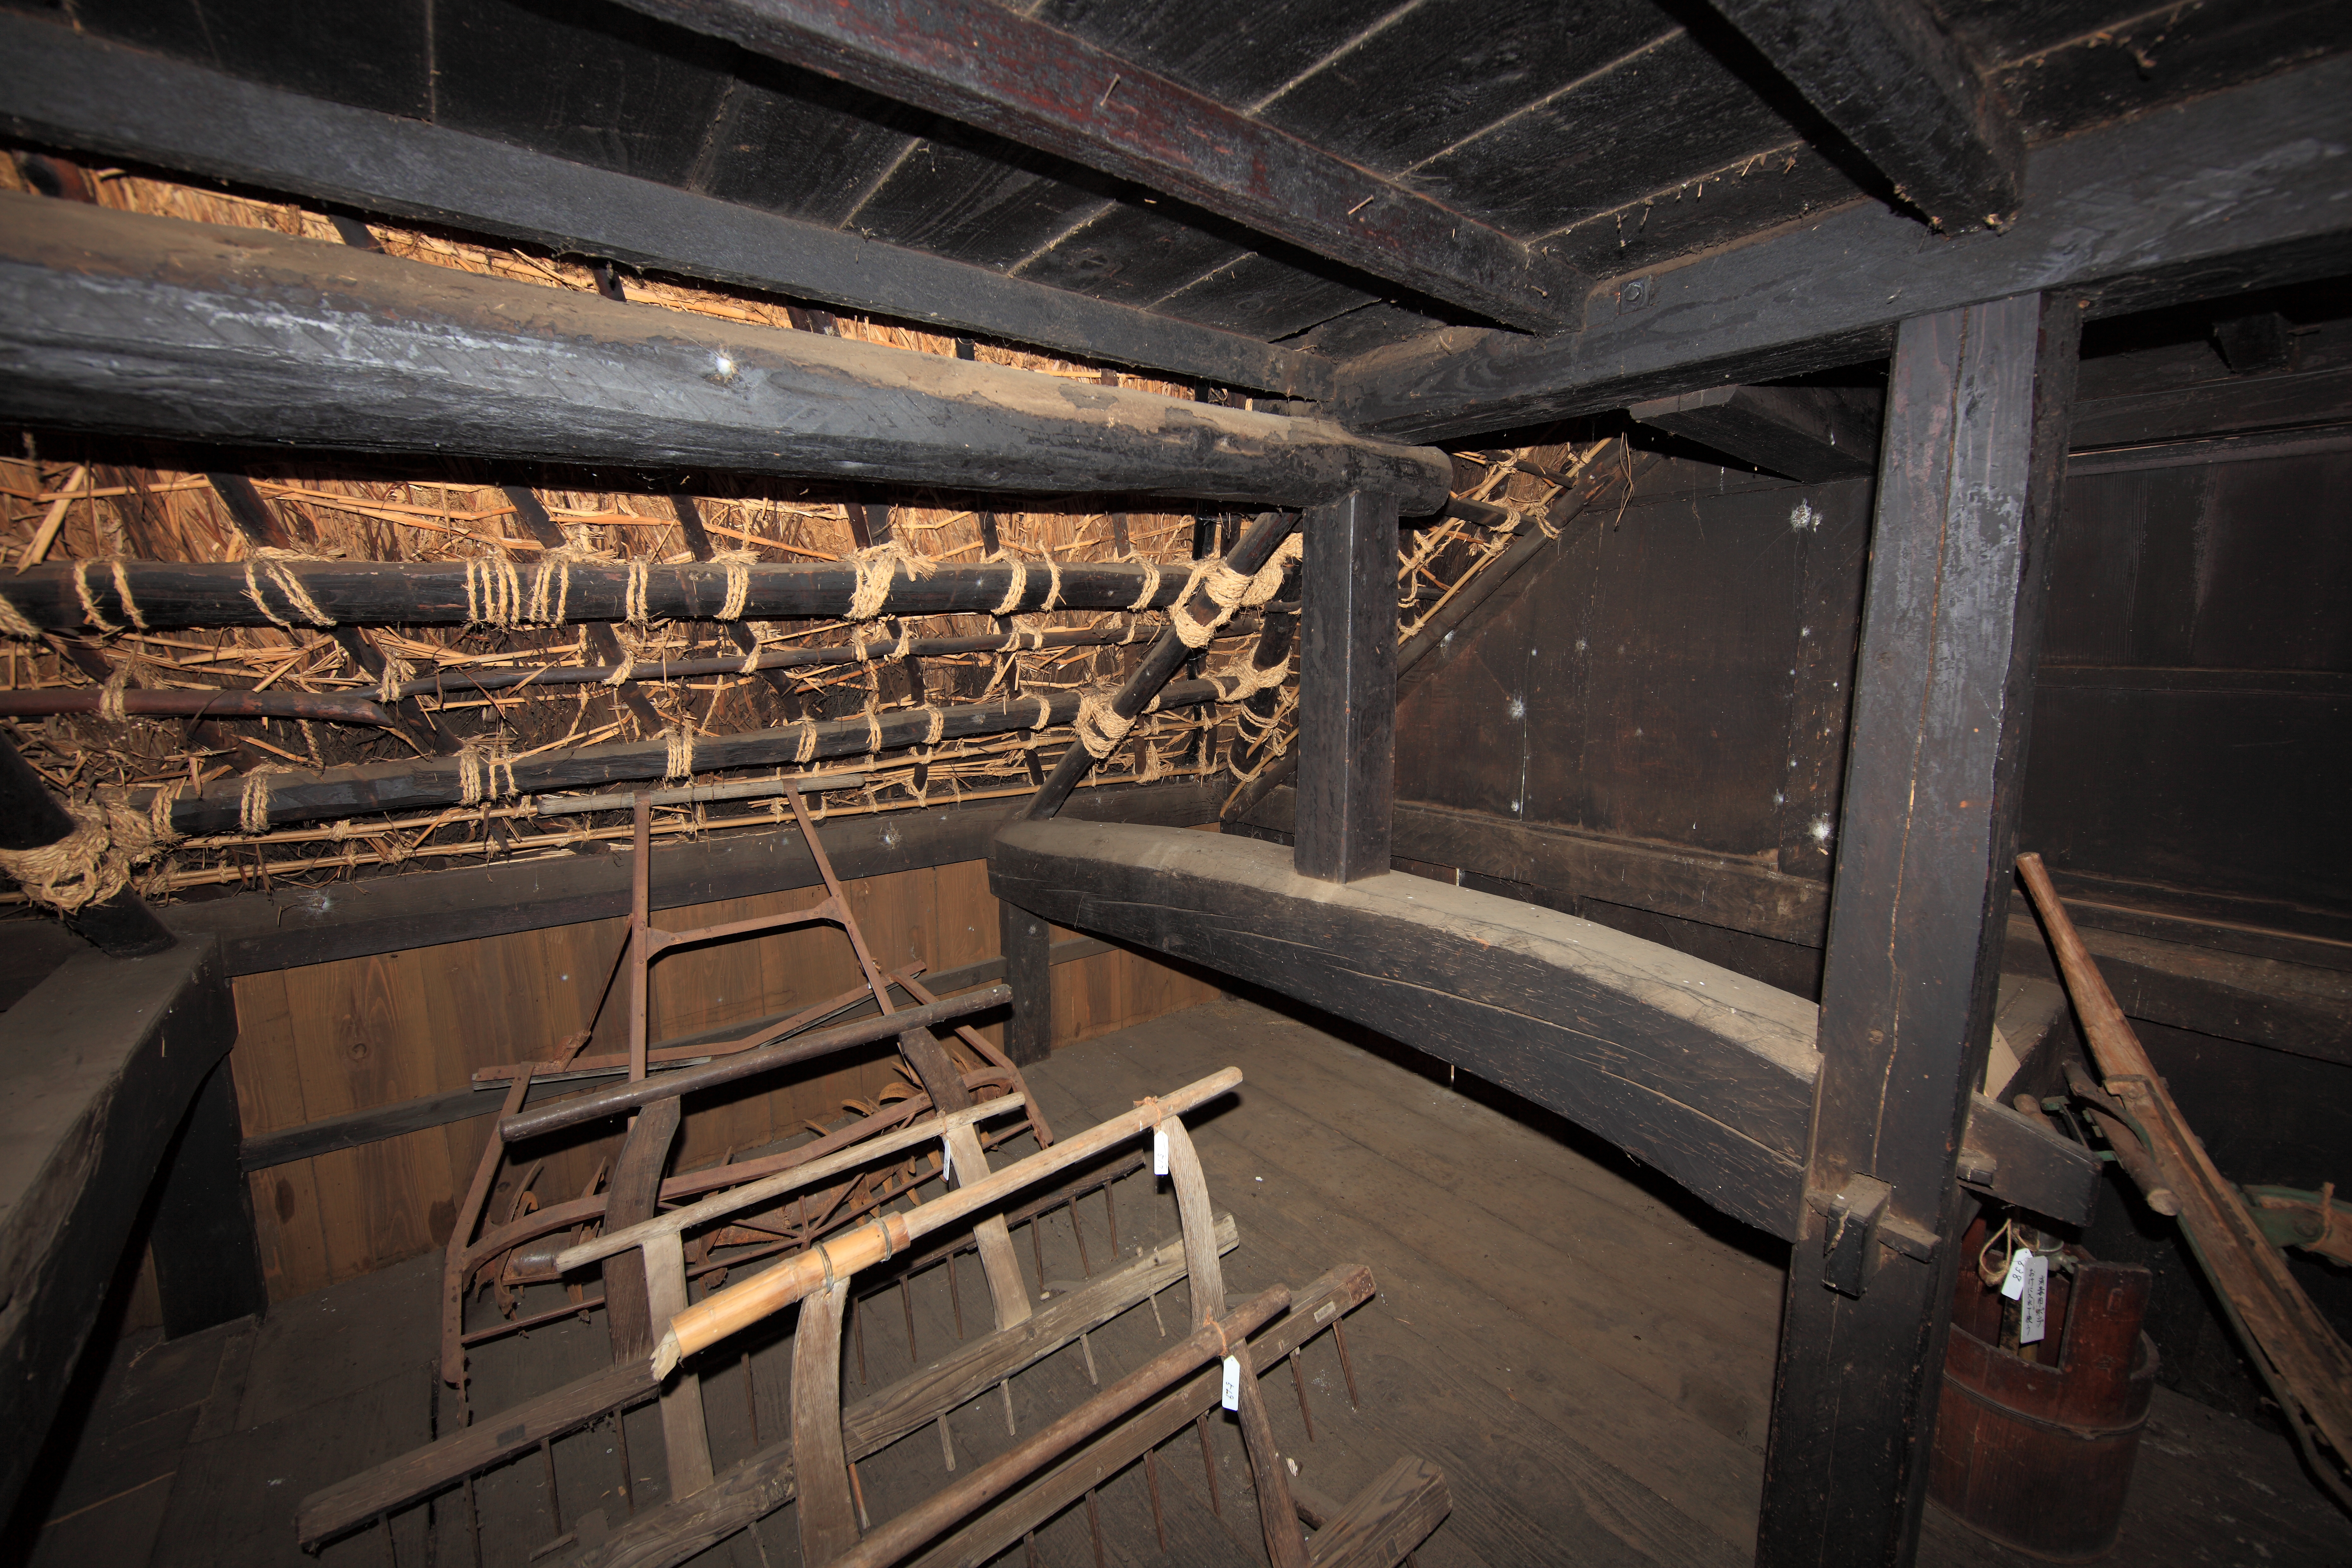
architecture, wood, farm, house, interior, old, beam, high, ancient, residence, factory, exterior, industry, room, design, japanese, 5d, style, hires, markii, traditional, folk, hi, res, resolution, canonef14mmf28liiusm, screenshot